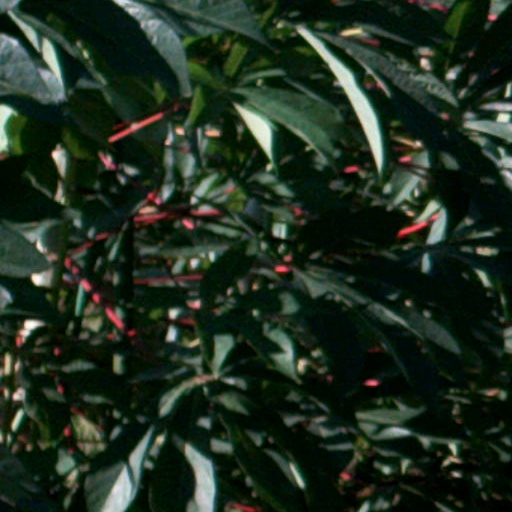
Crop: cassava